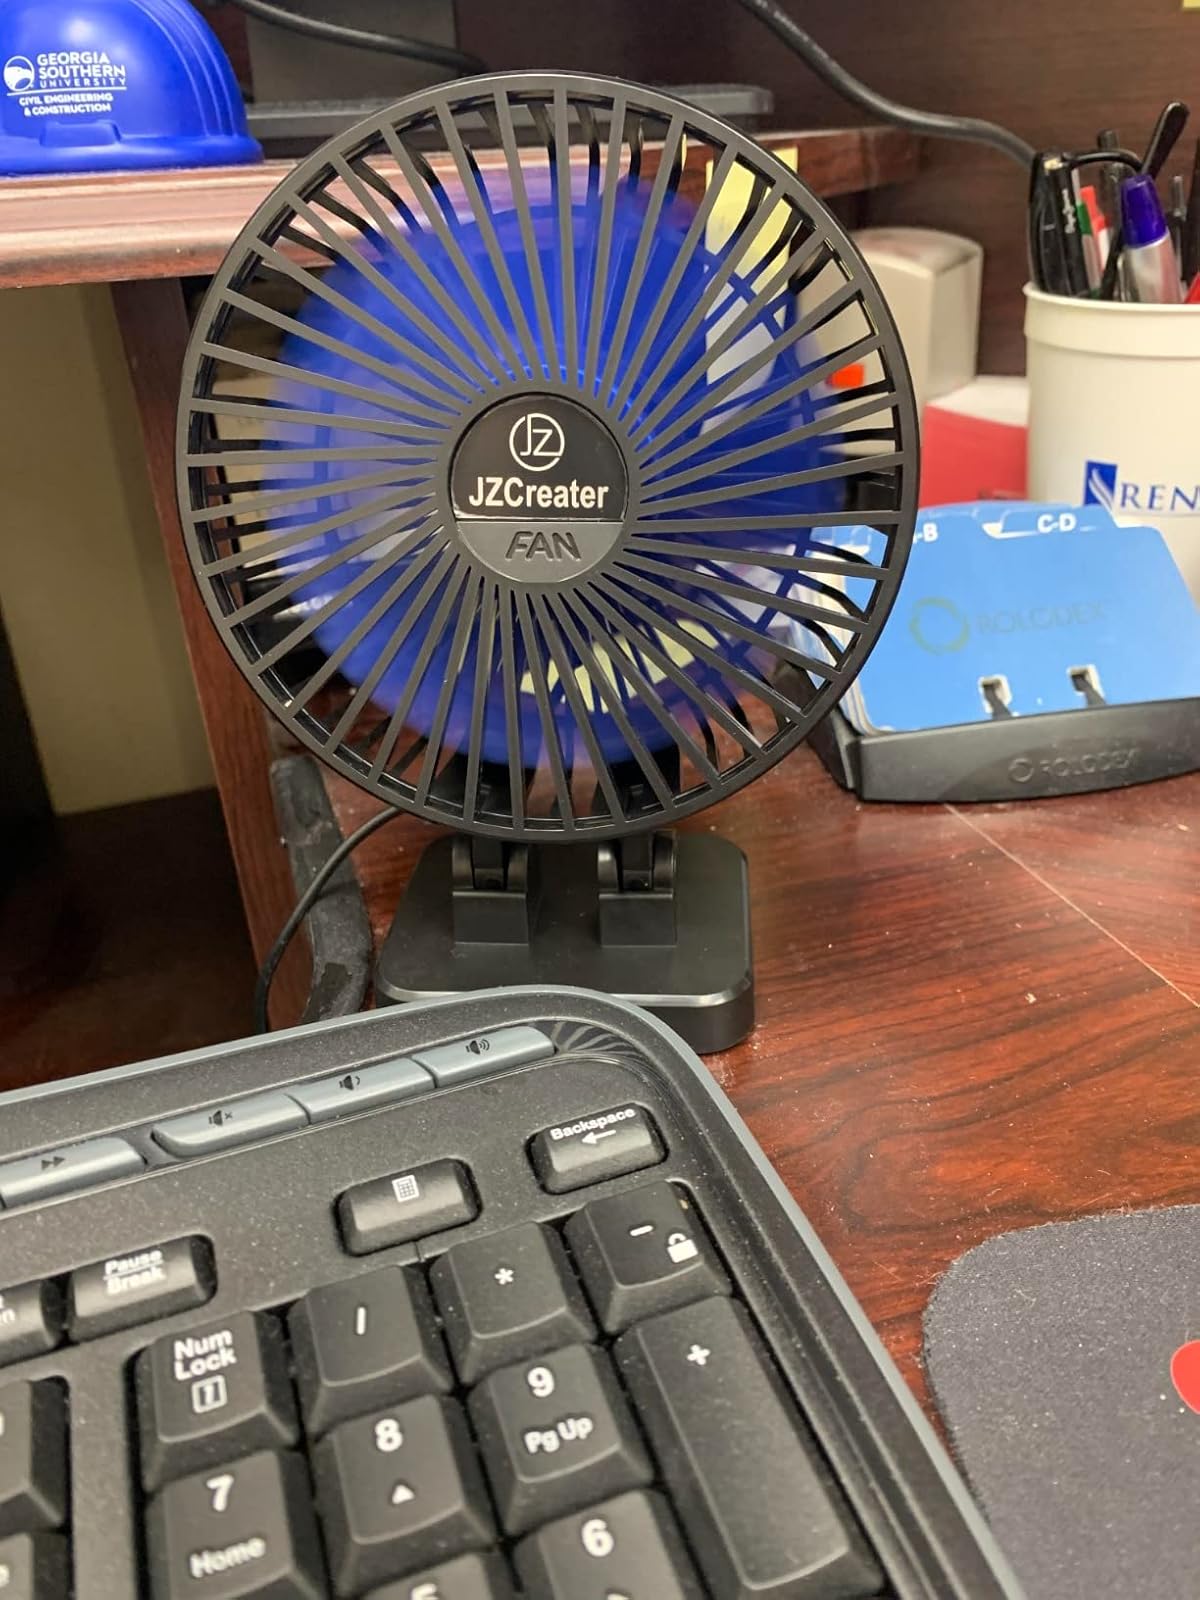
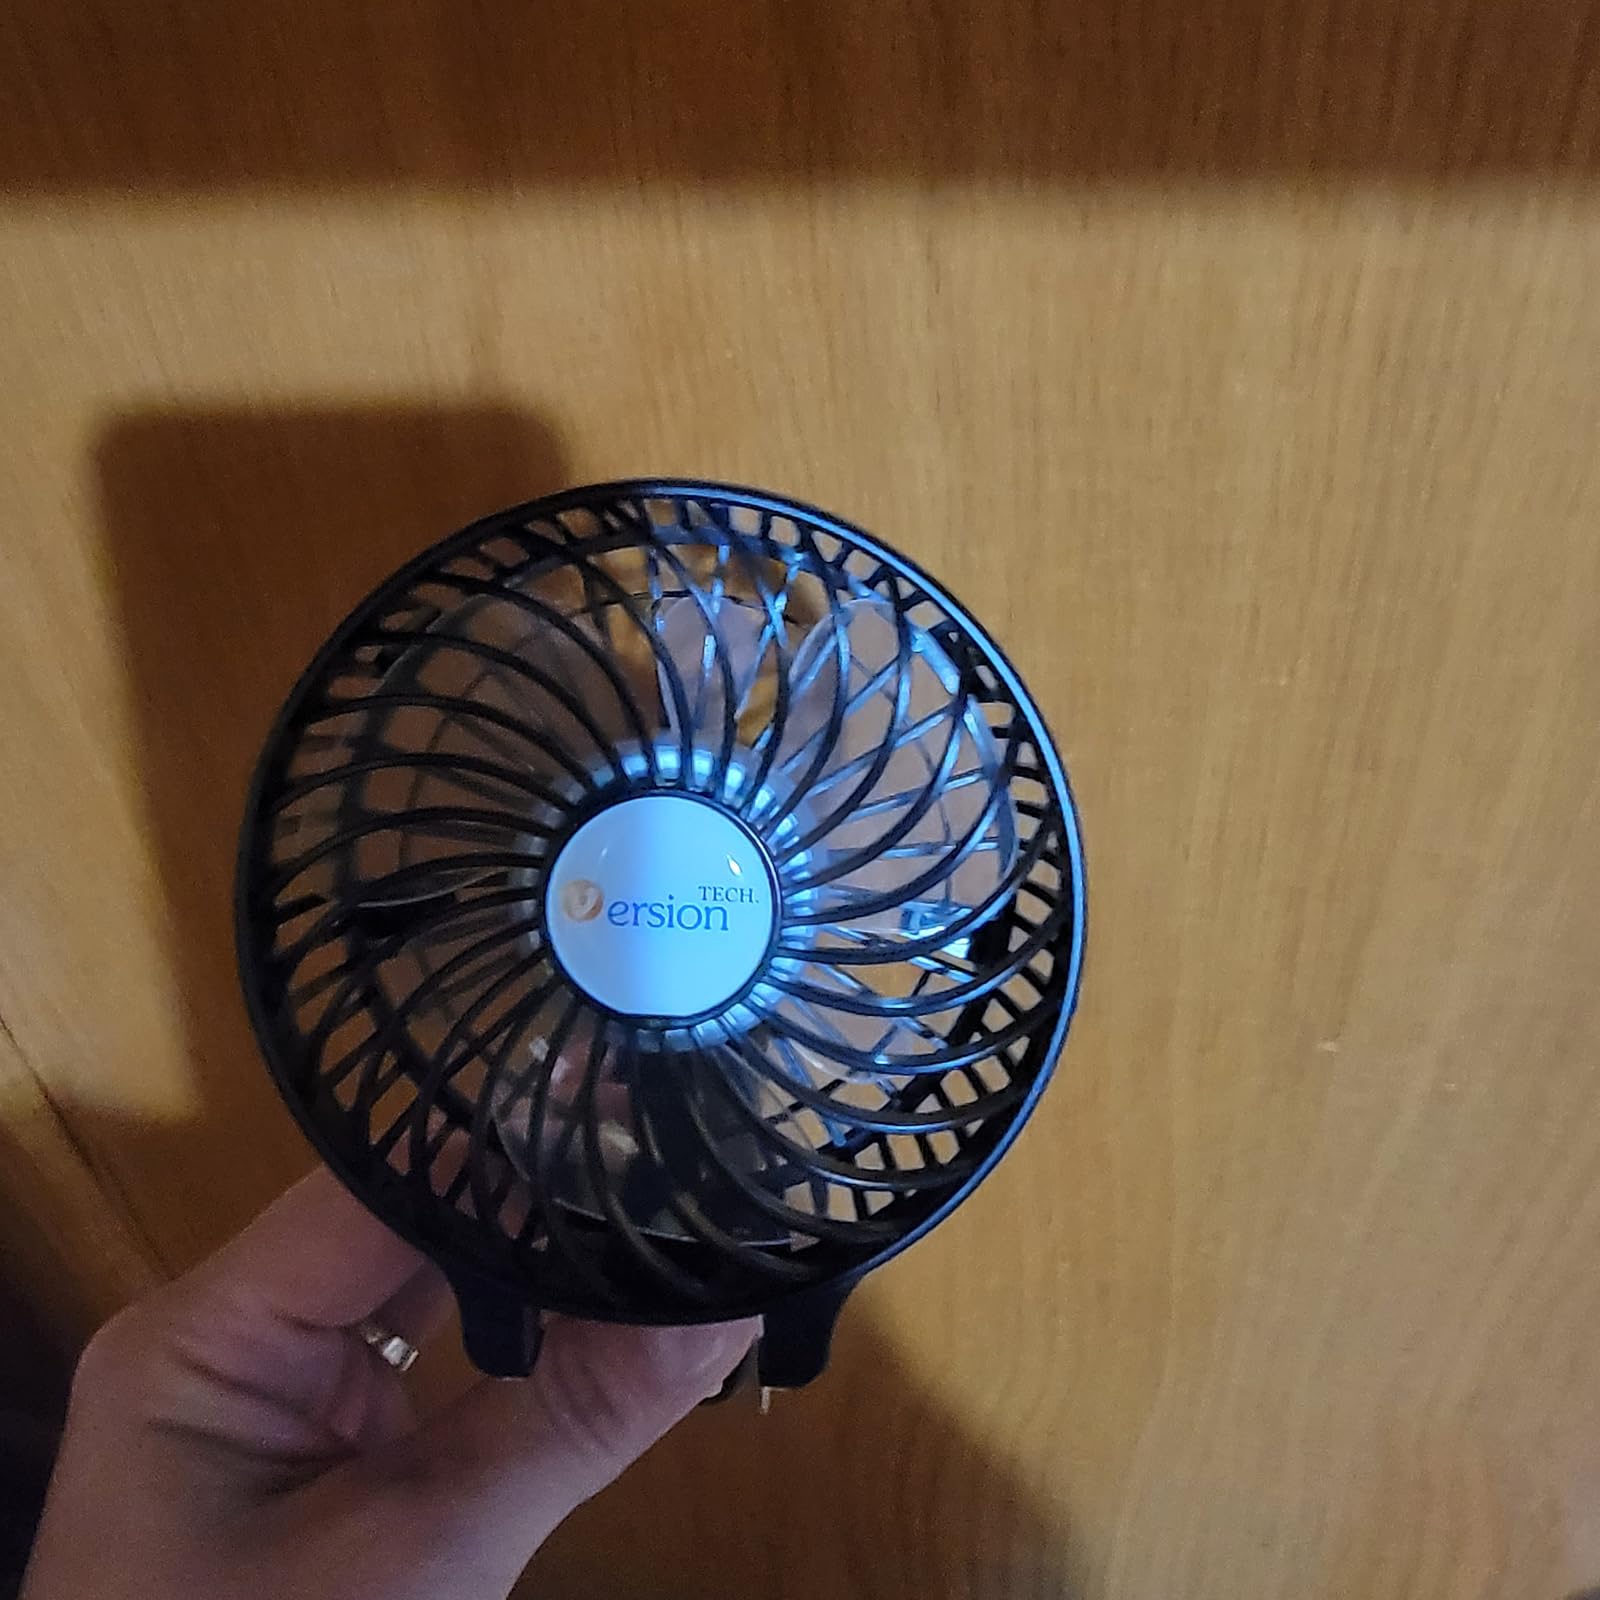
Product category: fan
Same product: no